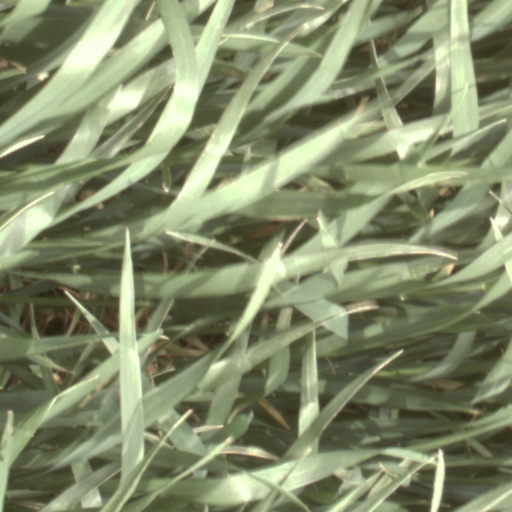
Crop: wheat